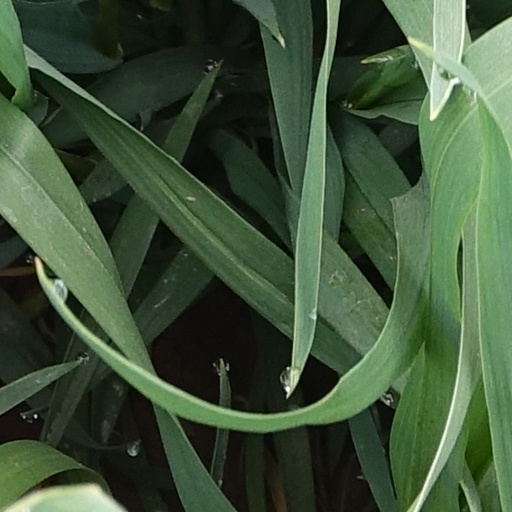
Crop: wheat